The Cello (2023 film)

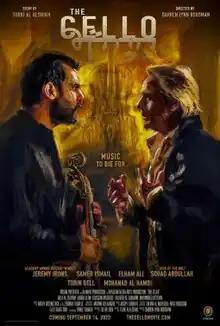
Theatrical release poster

The Cello is a 2023 Saudi Arabian horror film directed by Darren Lynn Bousman and written by Turki Al-Sheikh. It is based on Al-Sheikh's novel of the same title and stars Jeremy Irons, Samer Ismail, Elham Ali, Souad Abdullah, Tobin Bell and Muhannad Al Hamdi. The story revolves around an aspiring cellist who acquires an insidious cello that begins to wreak havoc around him.